Ma Hongbin

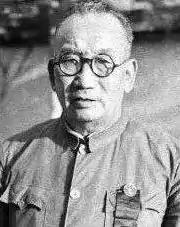
General Ma Hongbin

Ma Hongbin (Xiao'erjing: , September 14, 1884 – October 21, 1960) was a prominent Chinese Muslim warlord active mainly during the Republican era, and was part of the Ma clique. He was the acting Chairman of Gansu and Ningxia Provinces for a short period.